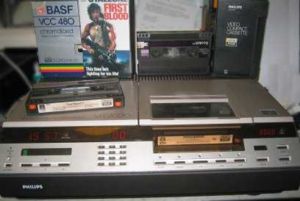
Video 2000
En Philips Video 2000-afspiller
Video 2000 er en nu udgået type videobånd, som var en europæisk video-standard udviklet af Philips.